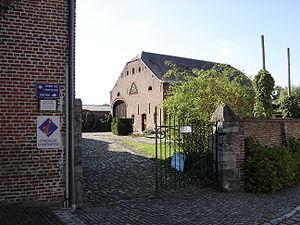
Le Musée des Évolutions Jean-Vaillant est situé à Bousies.
La région Nord-Pas-de-Calais recense plus de deux-cents musées. Parmi eux, 47 sont labellisés Musée de France.
Bousies est une commune française située dans le département du Nord, en région Hauts-de-France.